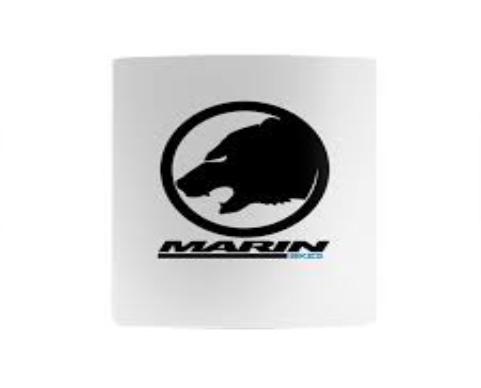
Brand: marin bikes
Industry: Transportation